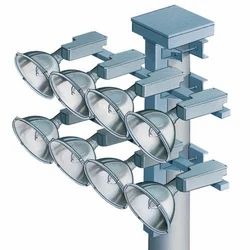
Label: Sports_Lighting